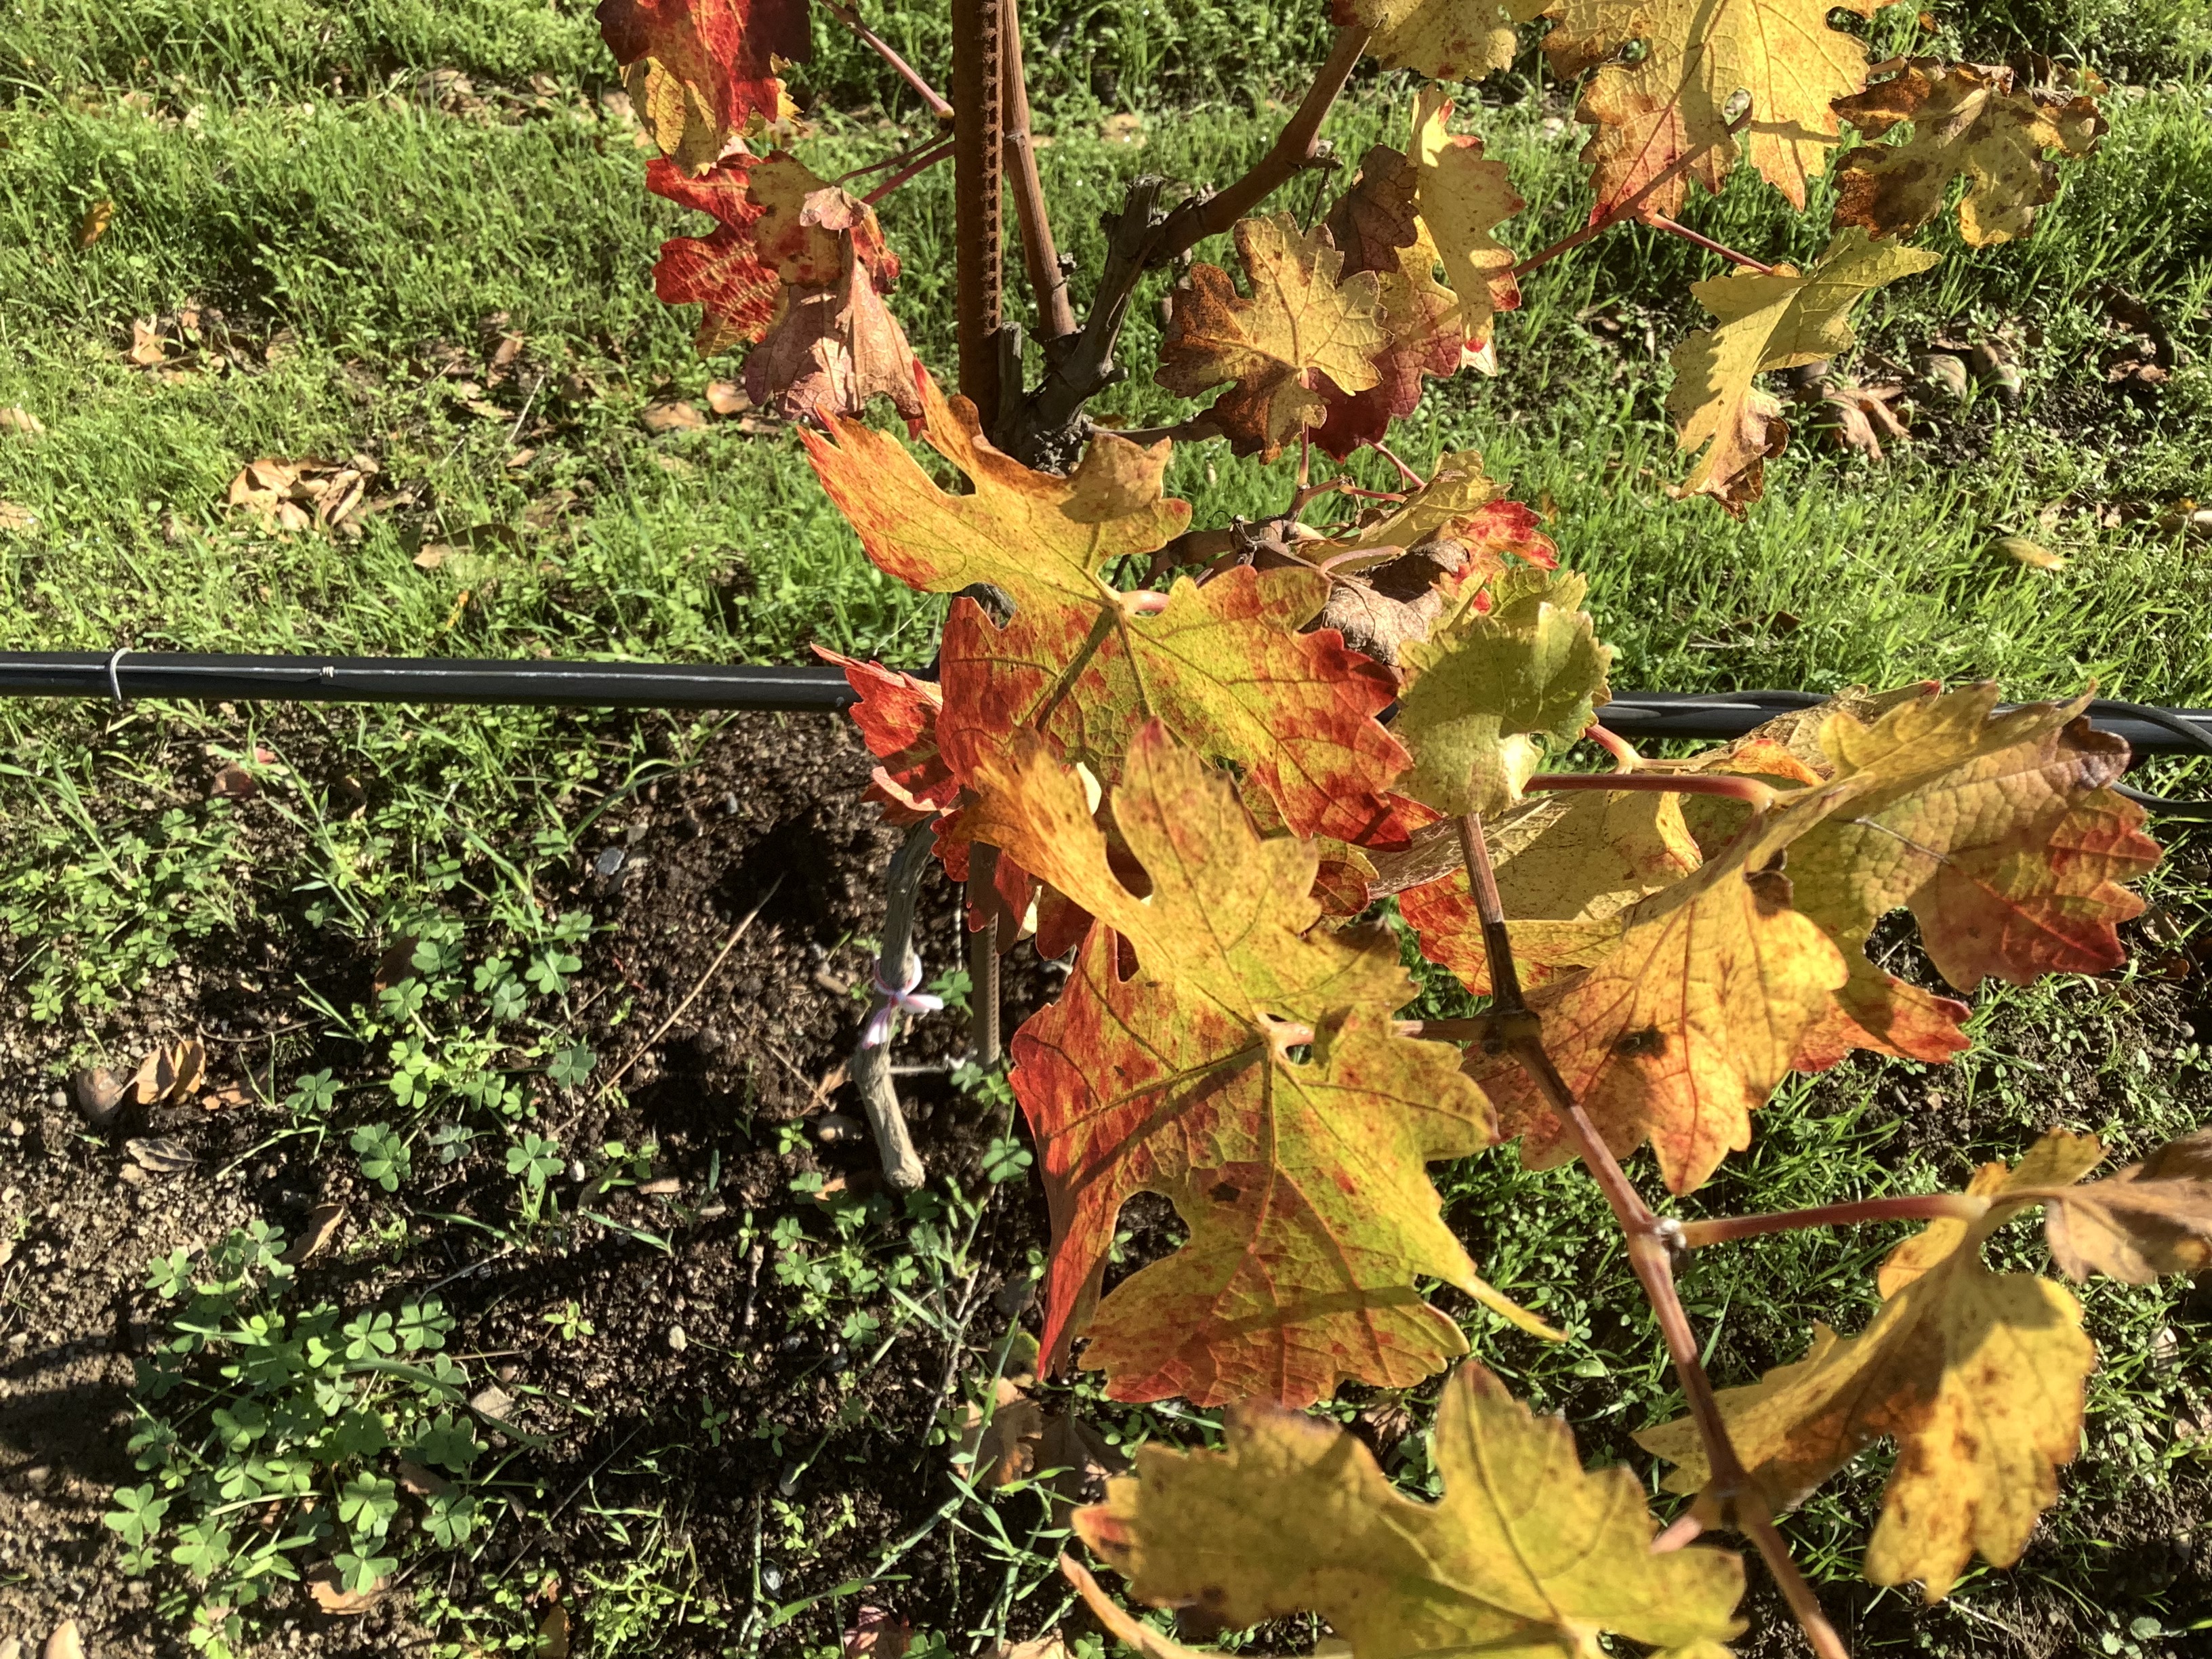
Label: Red Blotch